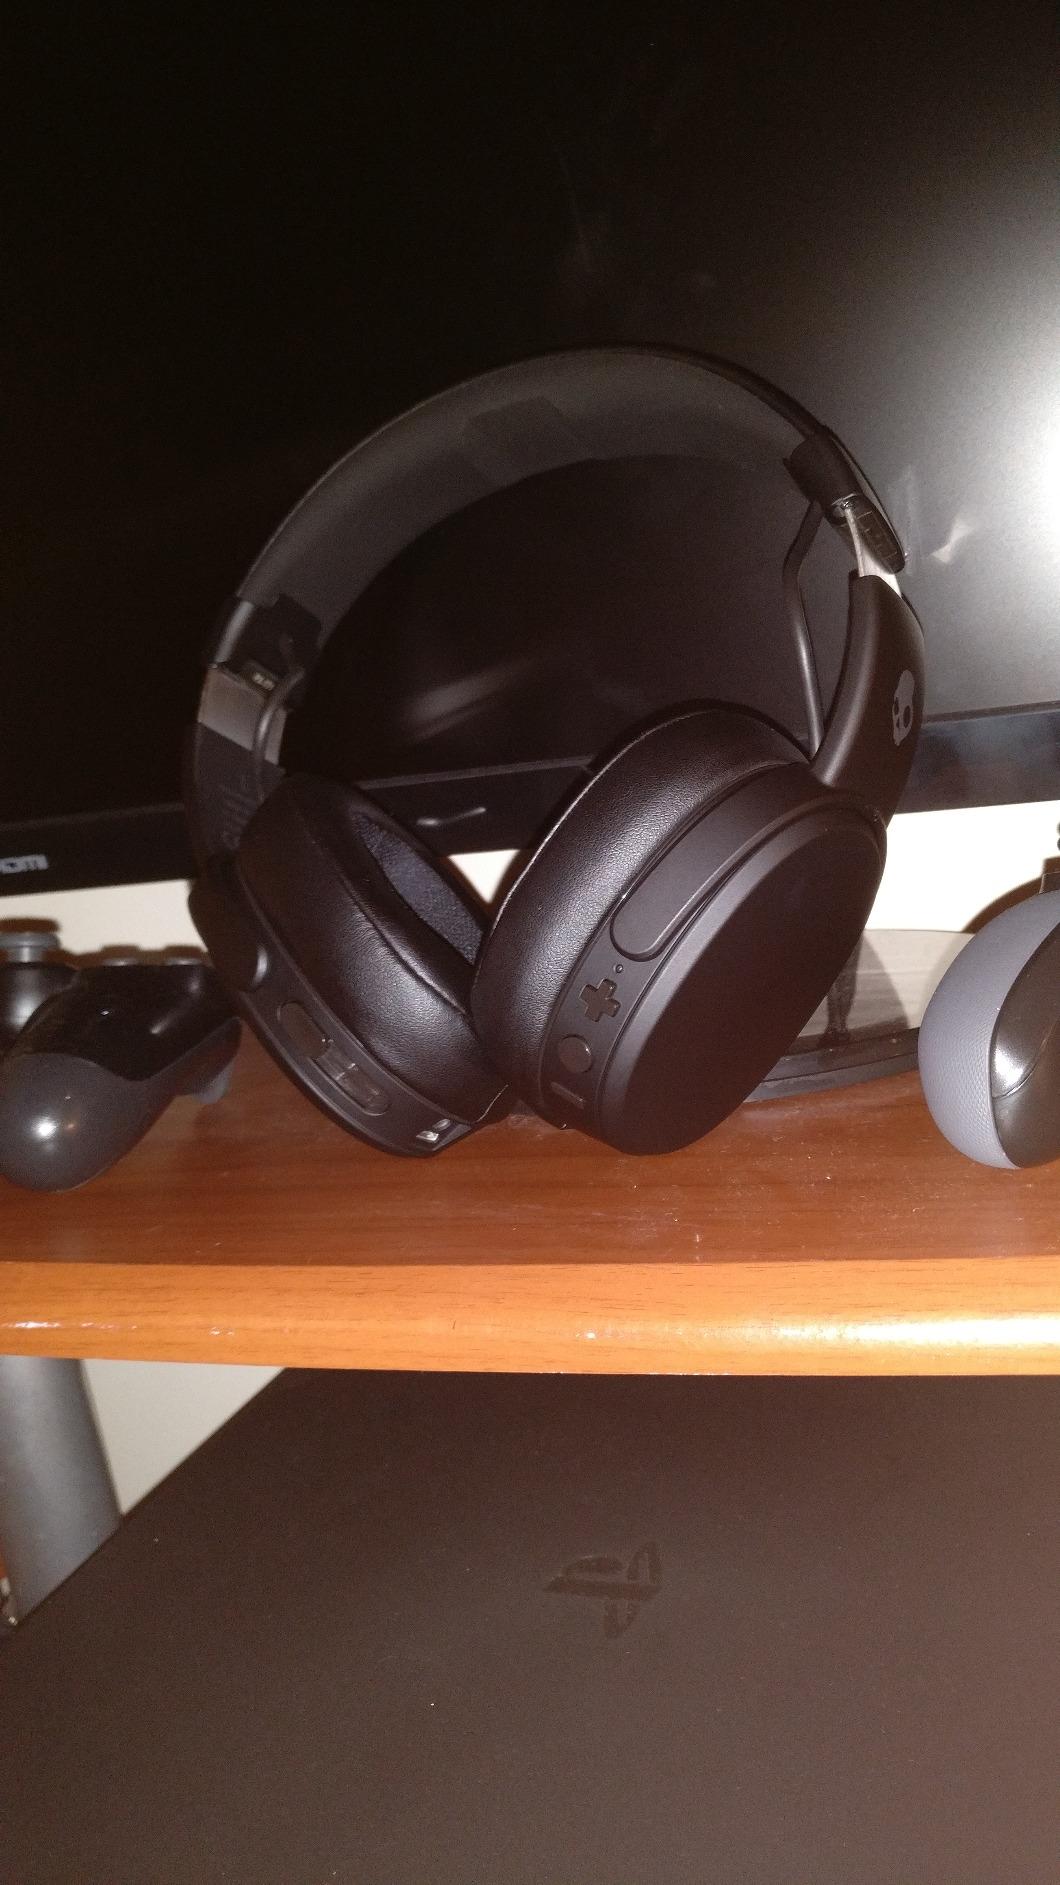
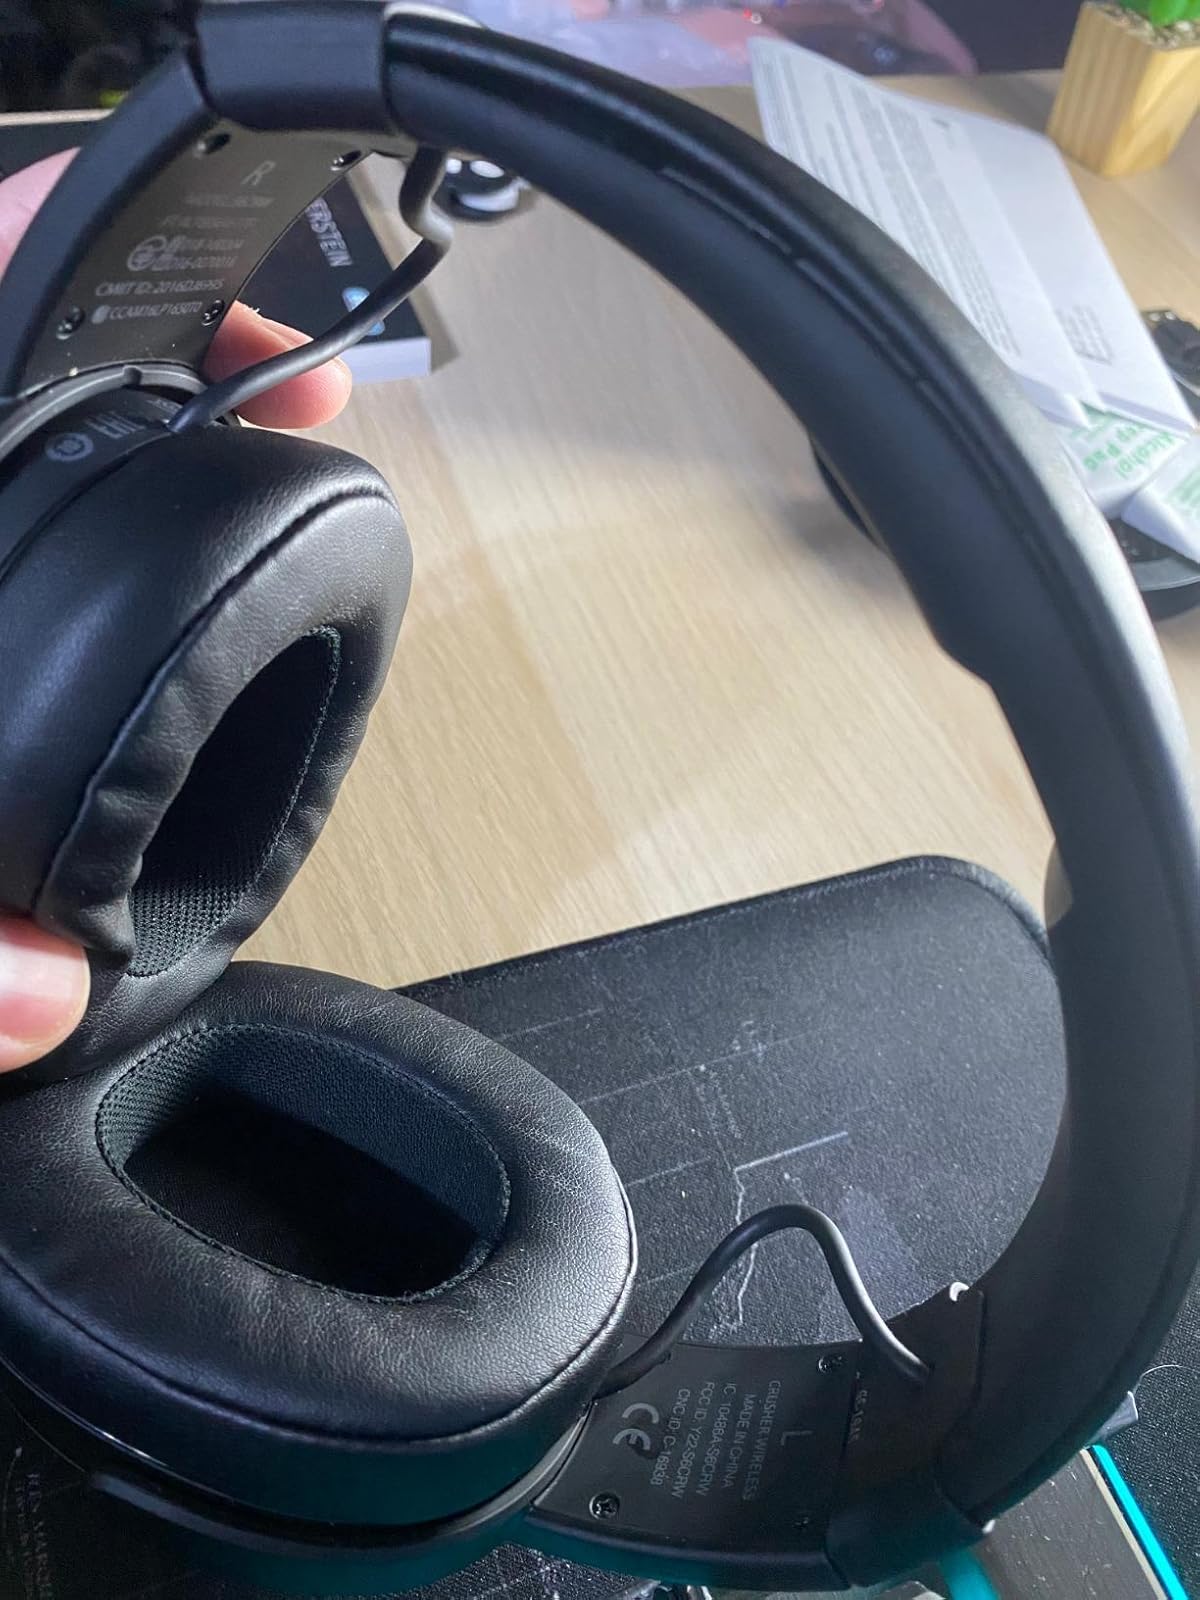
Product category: headphones
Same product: yes